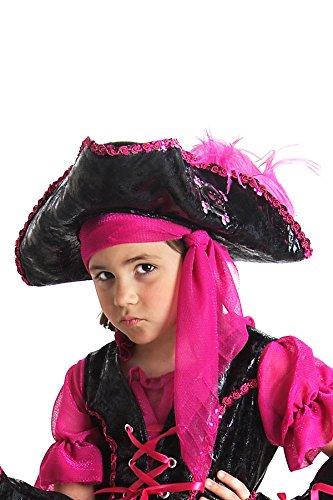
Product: Caribbean Pirate Child Hat
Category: Toys & Games | Dress Up & Pretend Play | Hats
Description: Look for coordinating Caribbean Pirate costume, available separately.
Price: $22.85